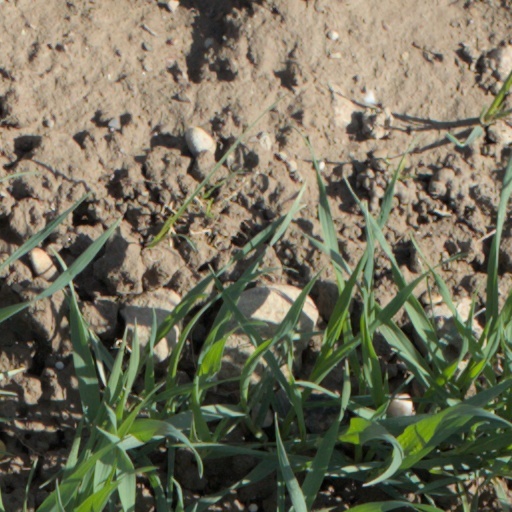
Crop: wheat